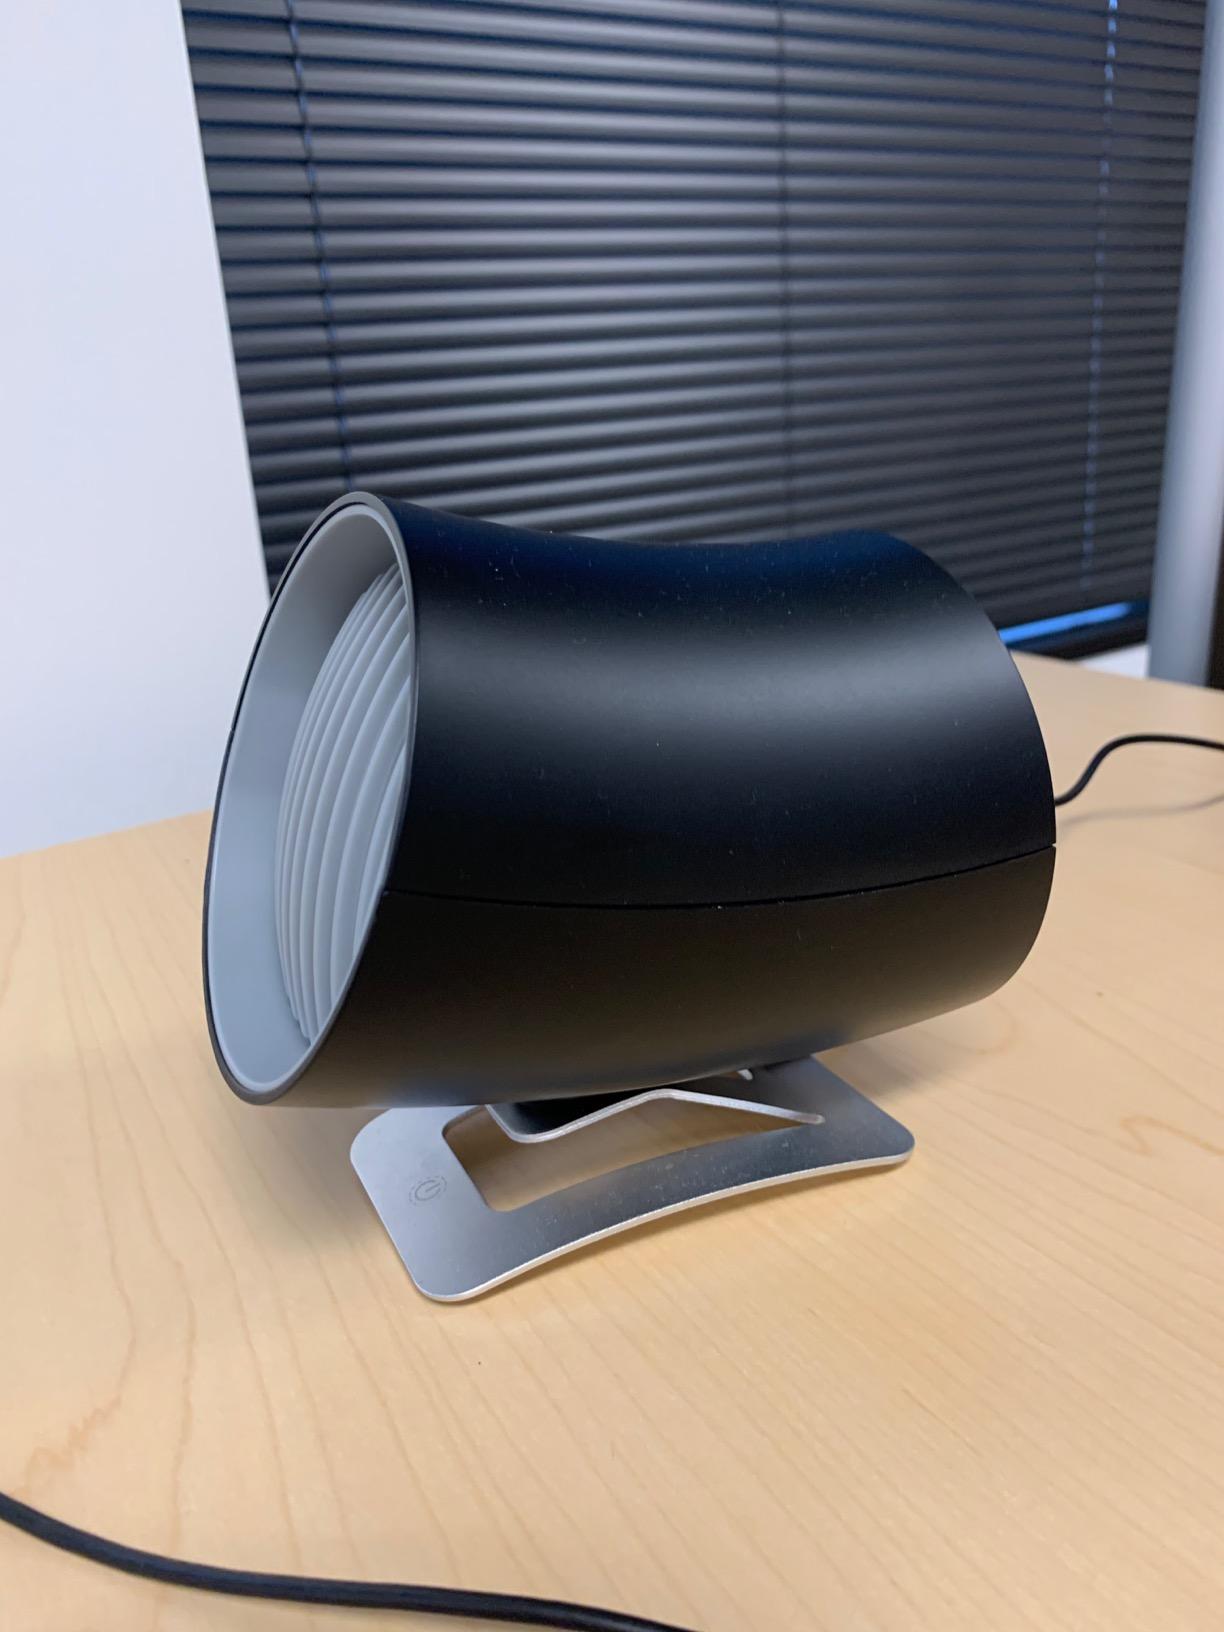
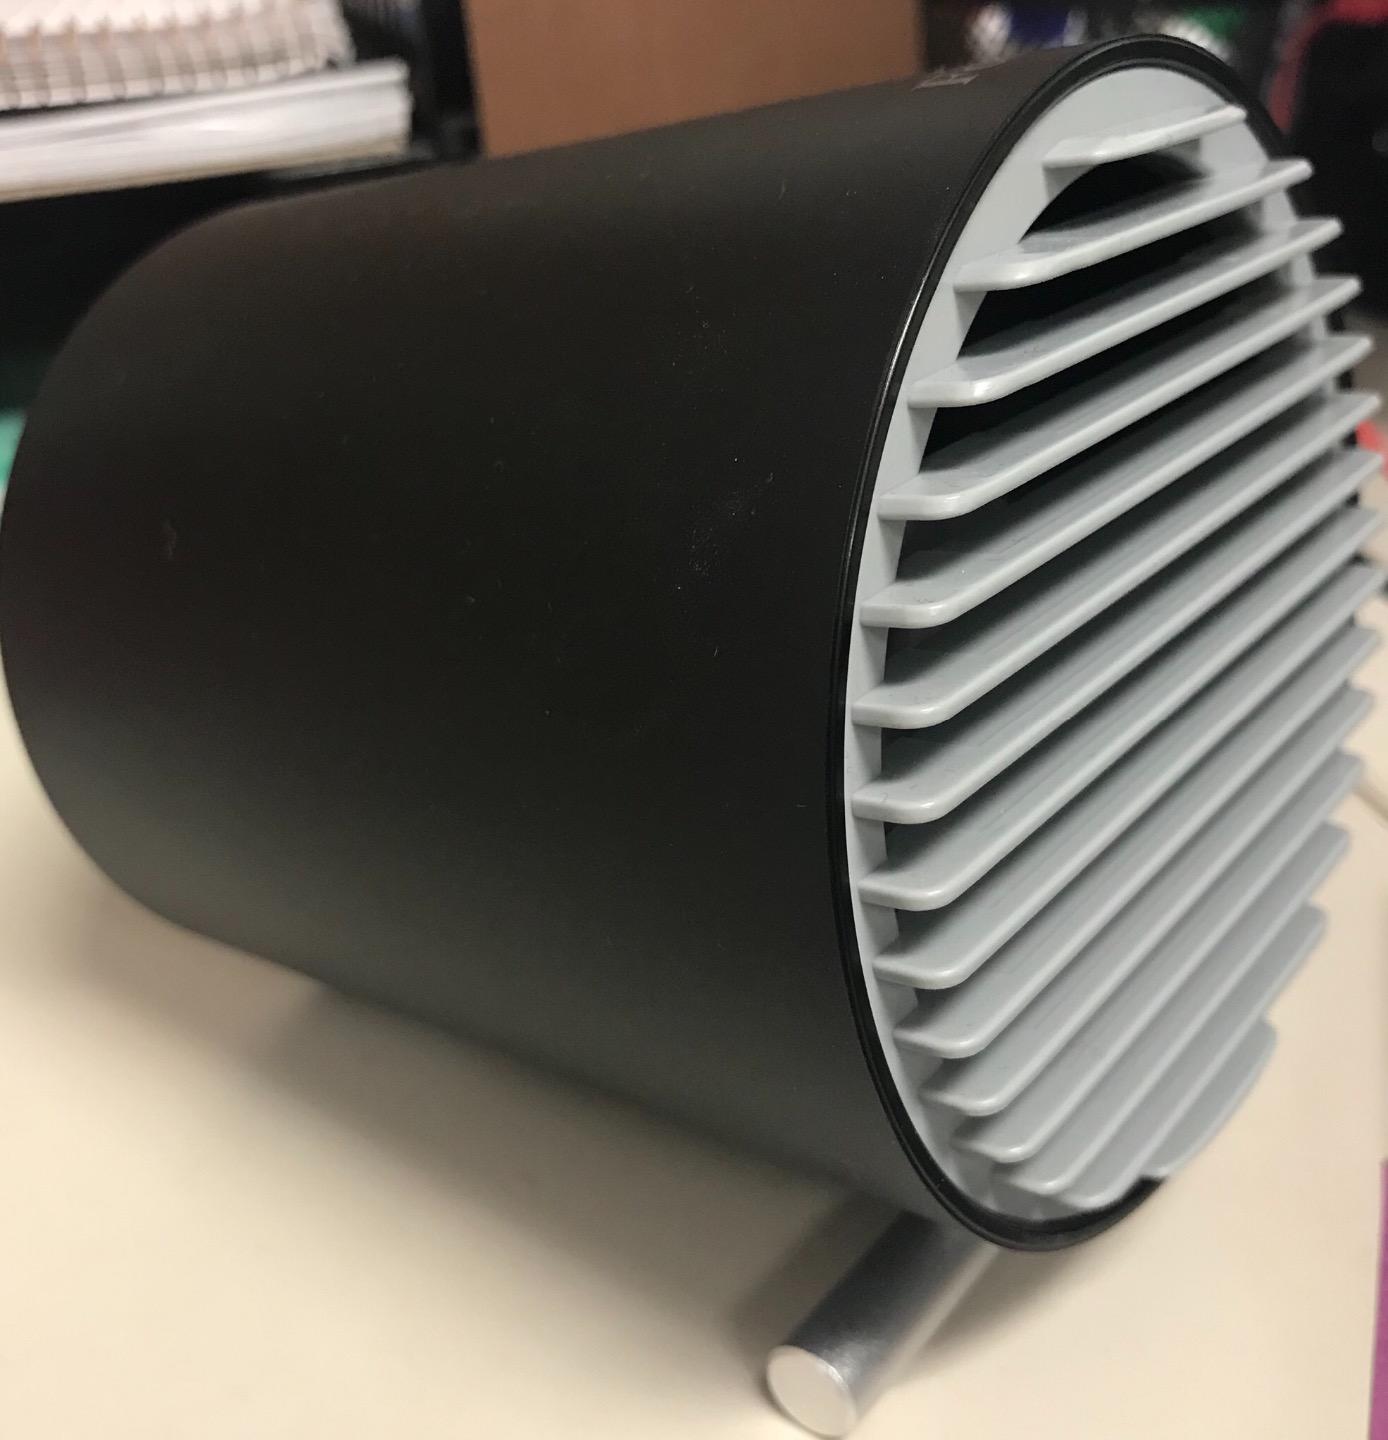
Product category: fan
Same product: no